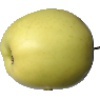
Label: Apple Golden 2